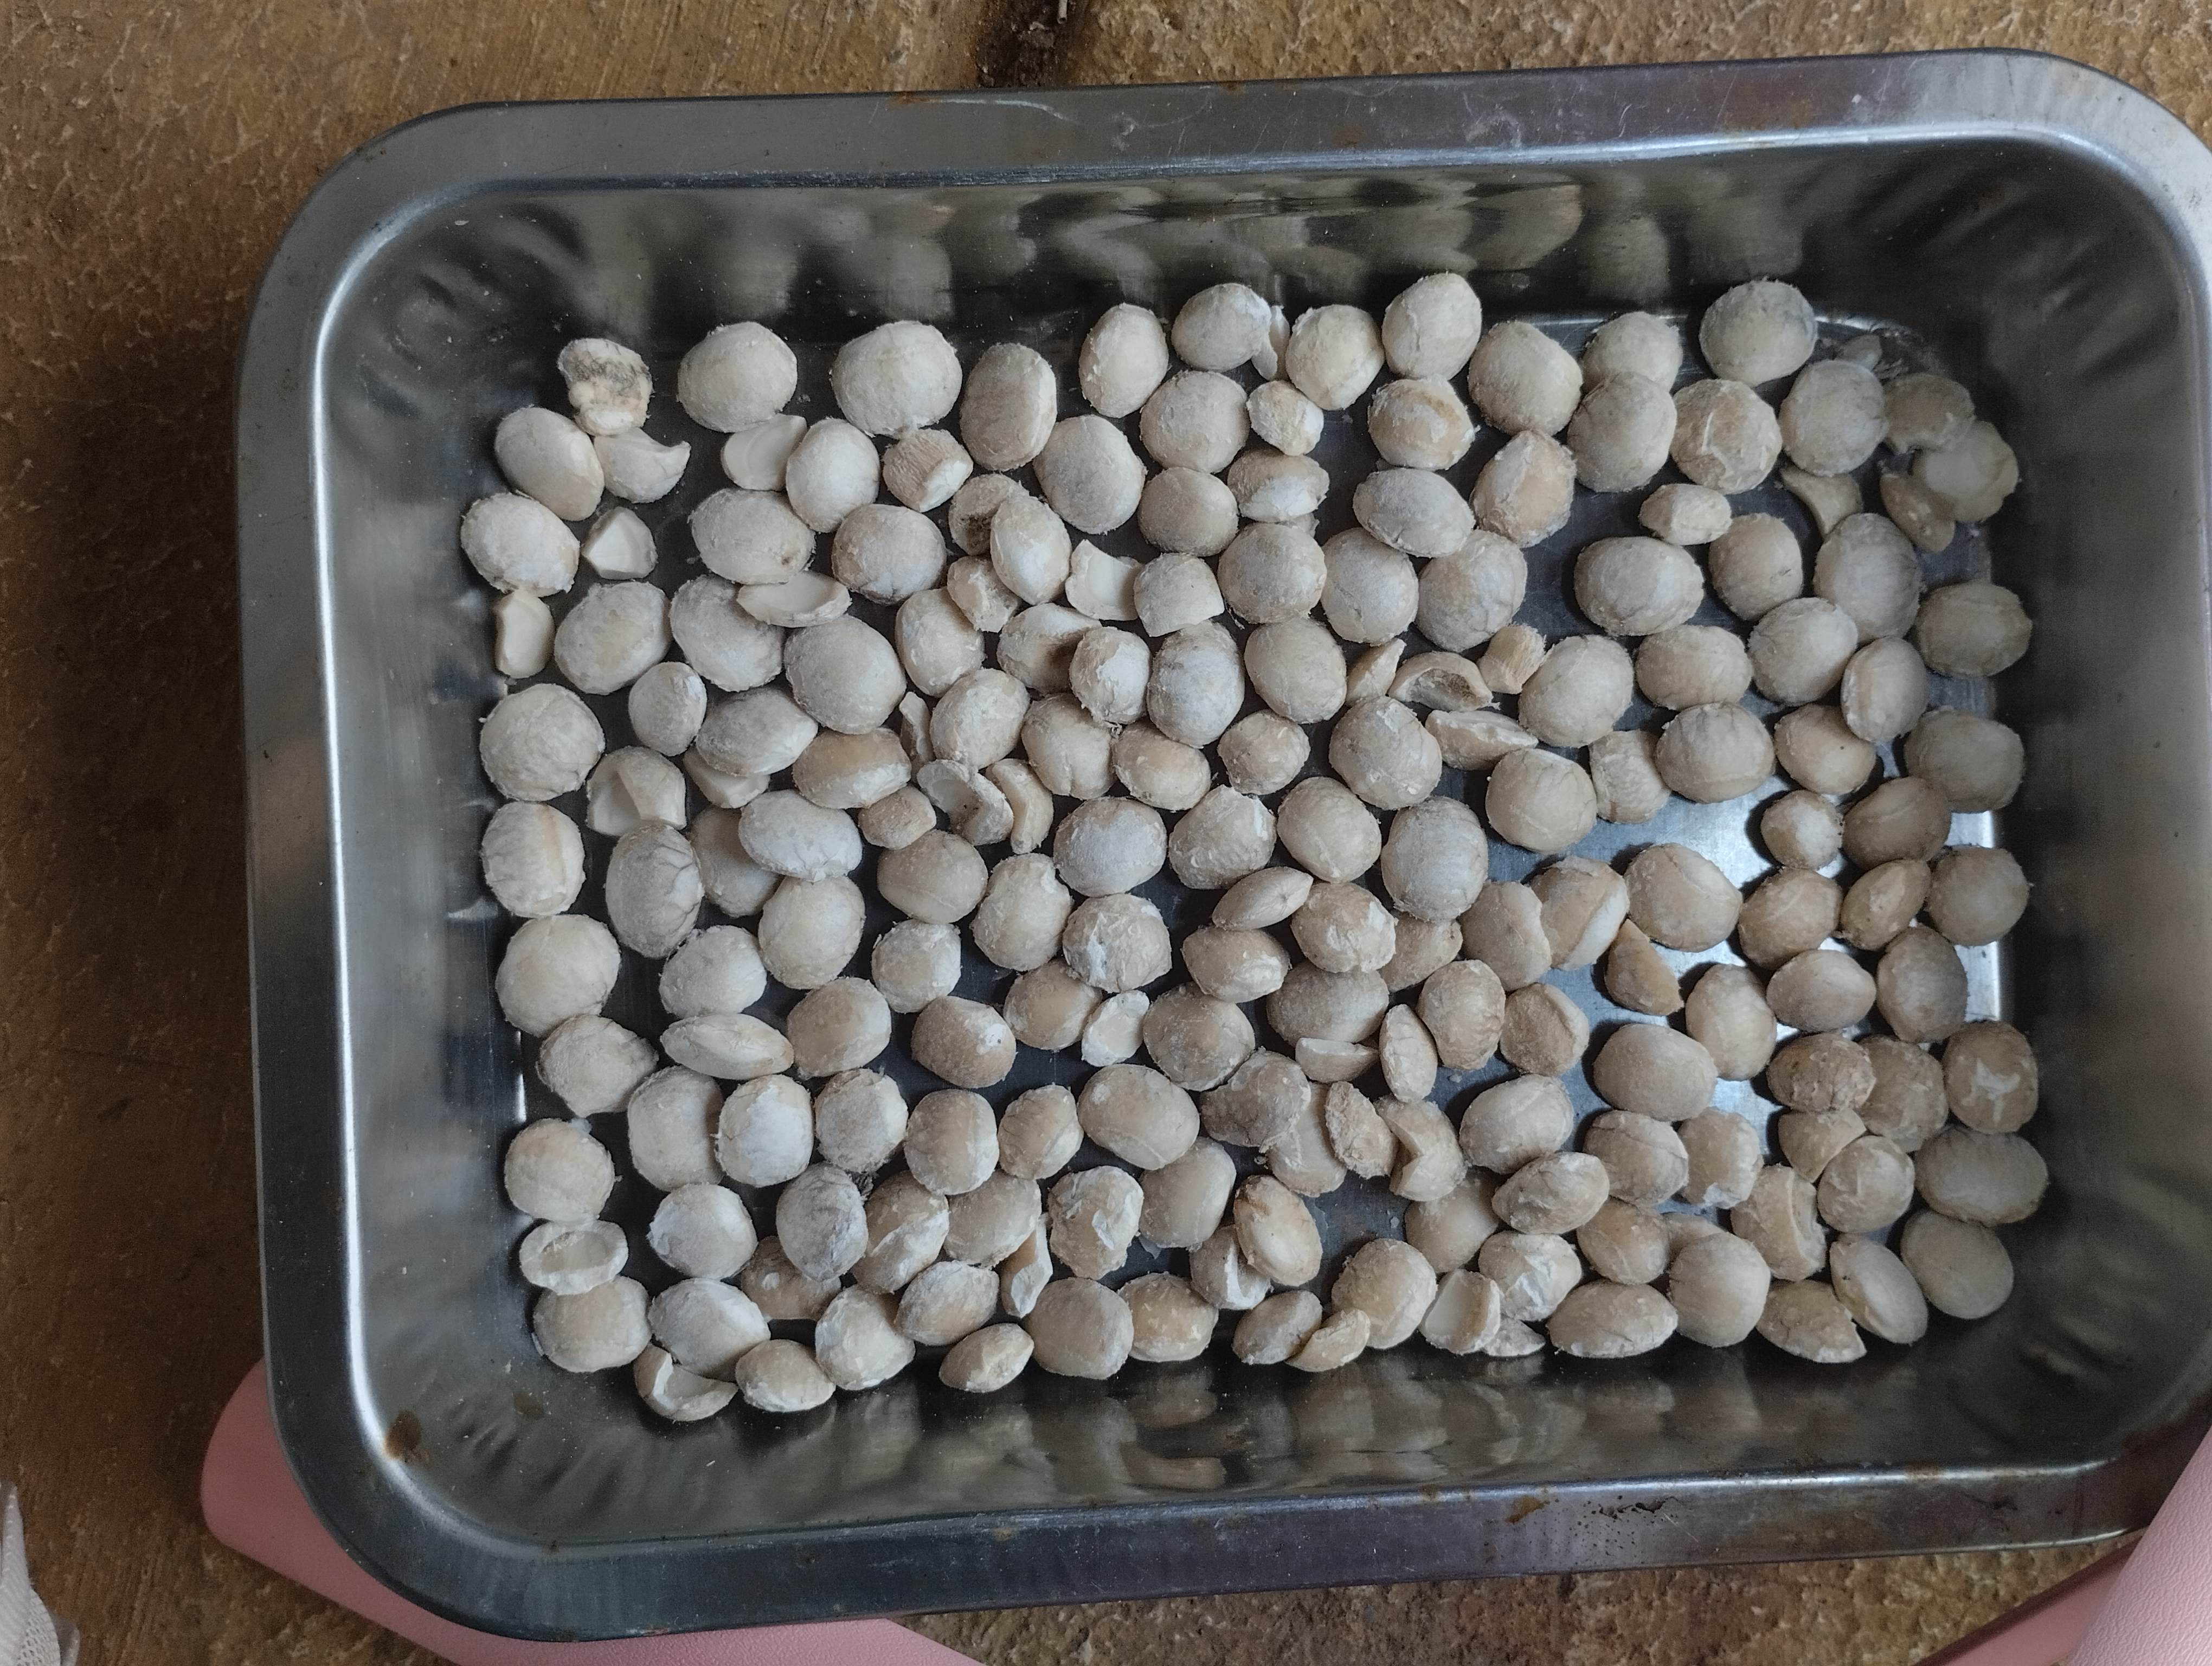
Label: bagus (good seed)